Lance Dossor

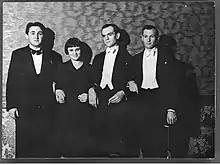
Lance Dossor (far right), February 1937

Harry Lancelot Dossor (14 May 19163 December 2005) was a British-born classical music concert pianist and teacher who emigrated to Australia in May 1953.